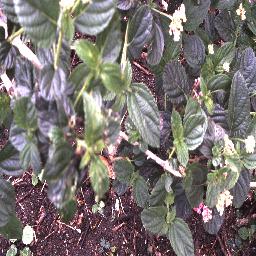
Label: lantana